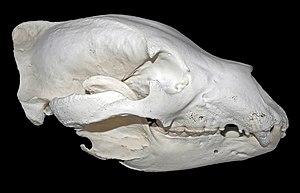
L’ours brun est une espèce d’ours qui peut atteindre des masses de 130 à 700 kg.